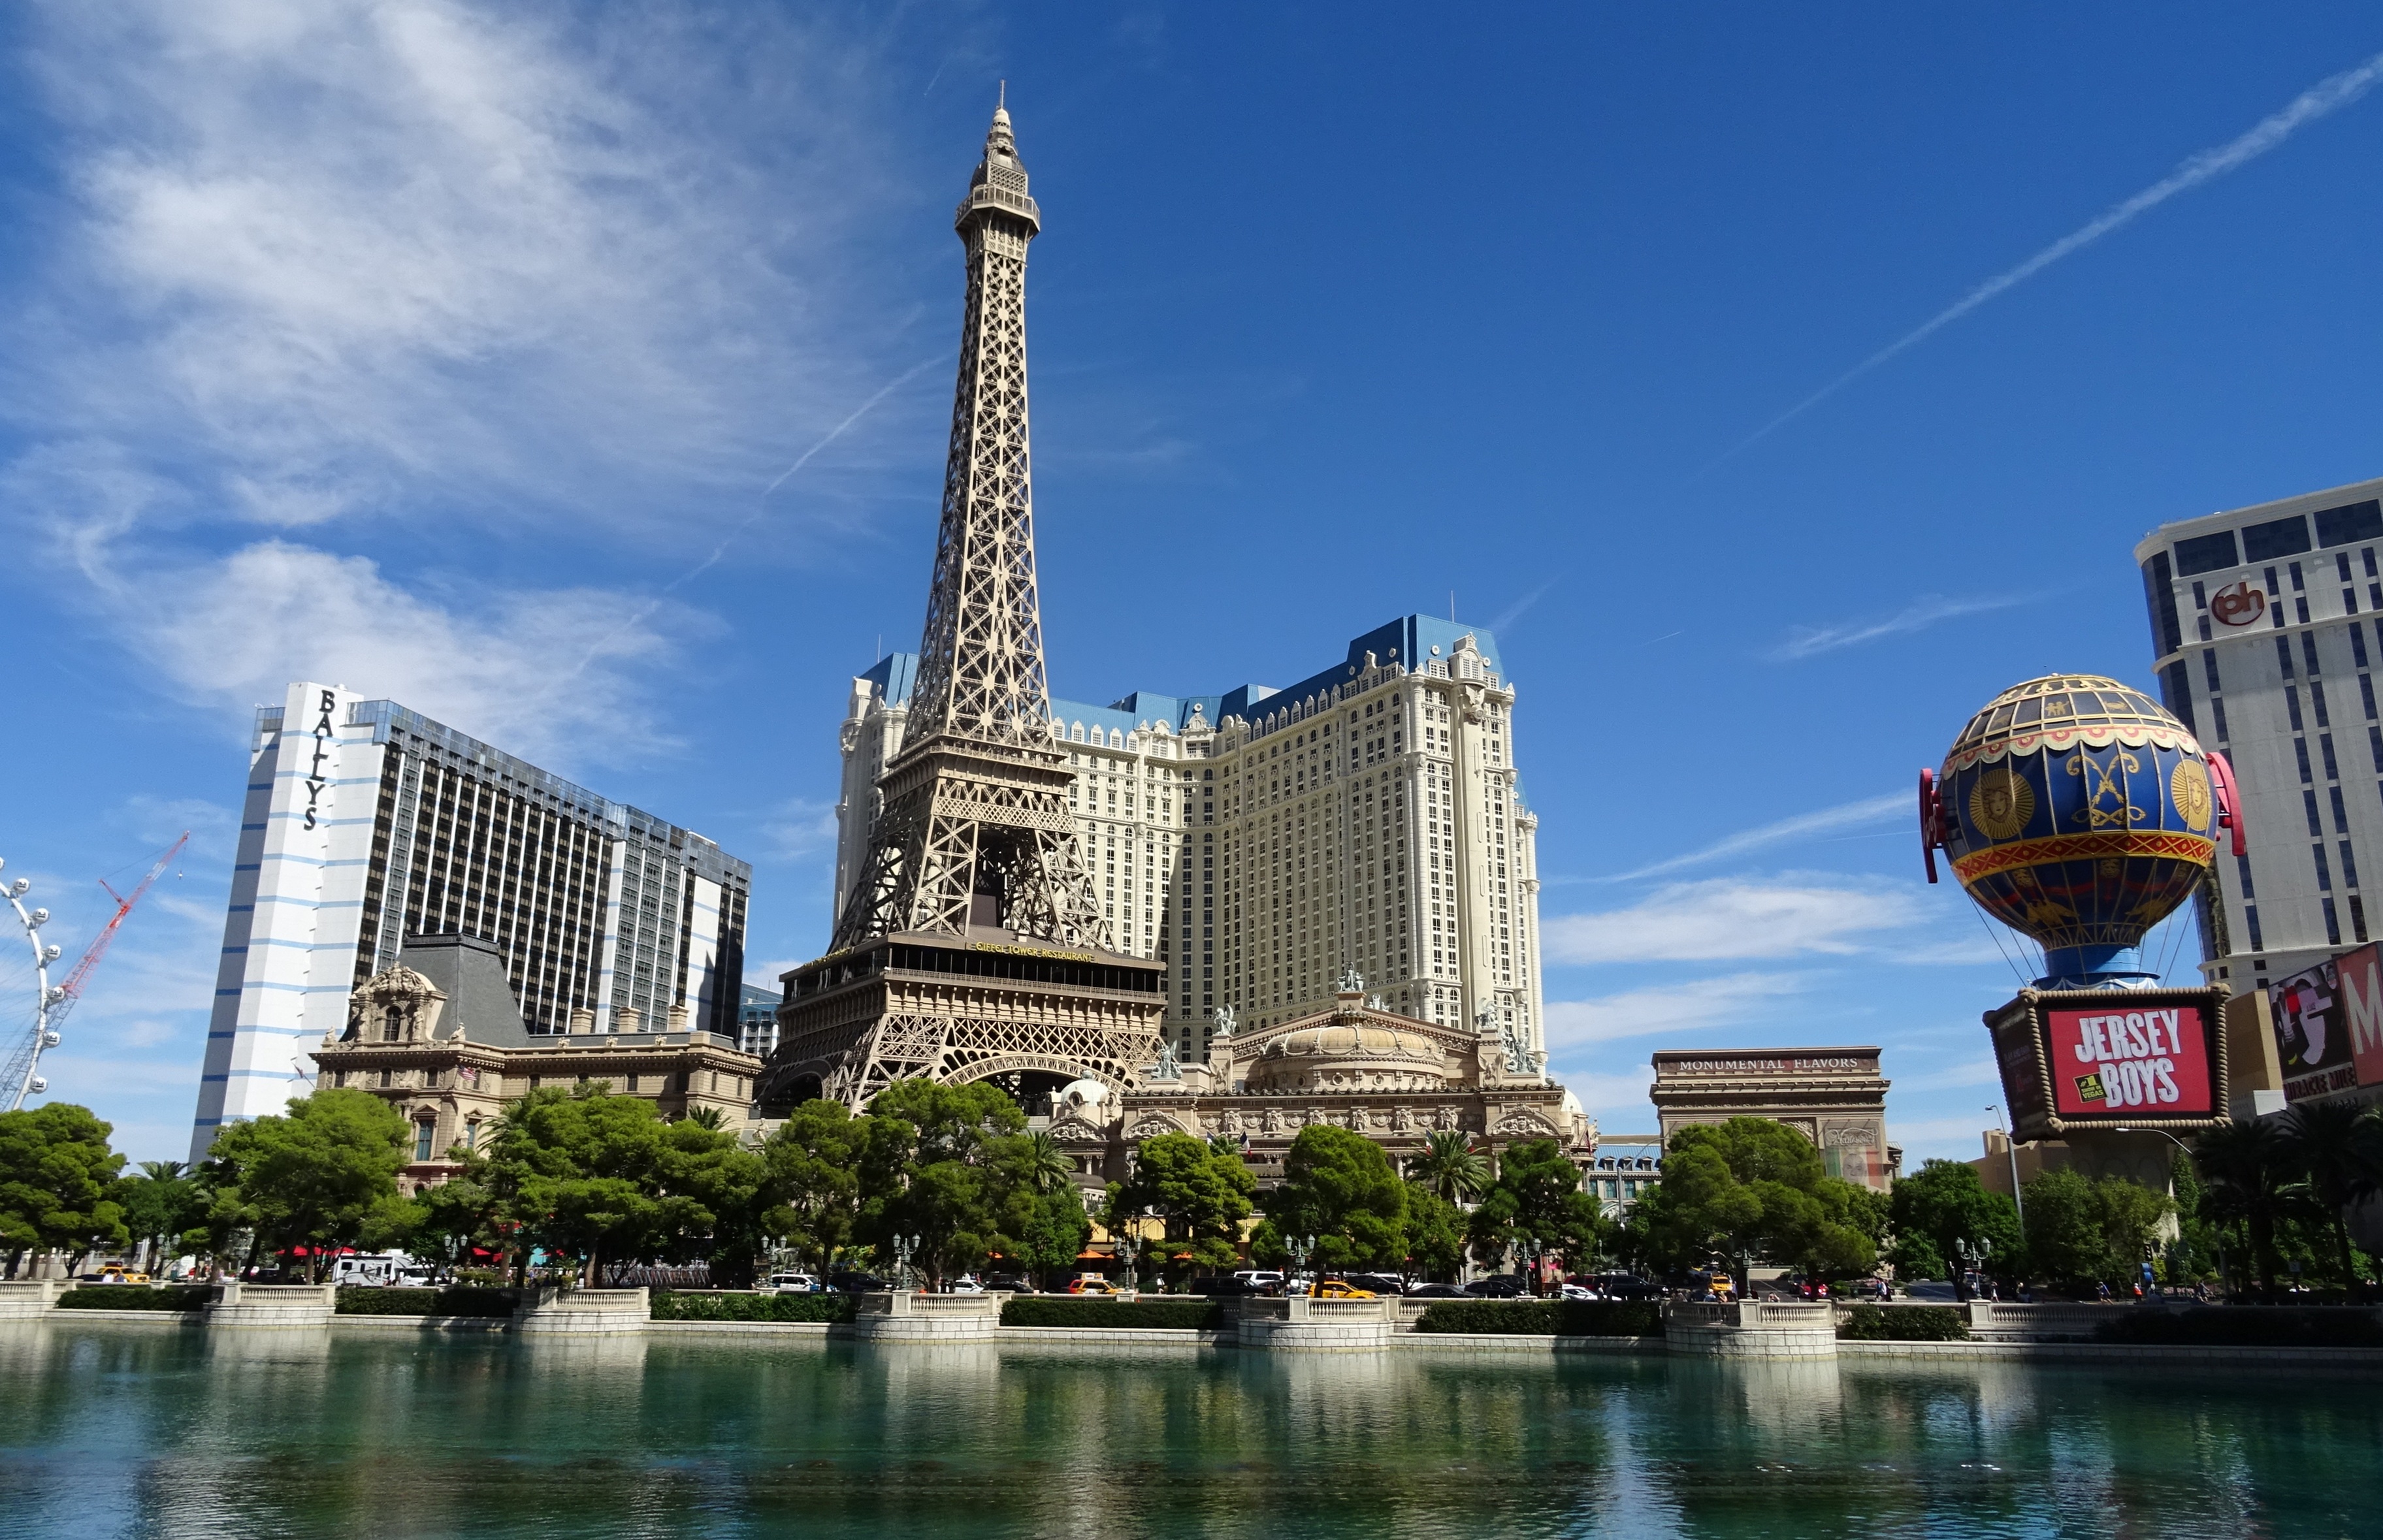
skyline, city, skyscraper, cityscape, downtown, tower, usa, america, landmark, tourism, tower block, gamble, hotel, vegas, nevada, casino, gambling, entertainment, strip, las vegas